Fikret Sideifzade

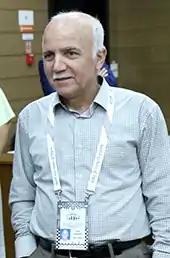
Fikret Sideifzade in 2017

Fikret Israfil Oglu Sideifzade (born 1 January 1952) is an Azerbaijani chess International Master (IM). He played in the Azerbaijani team at the European Team Chess Championships in Pula in 1997 and in Plovdiv in 2003.